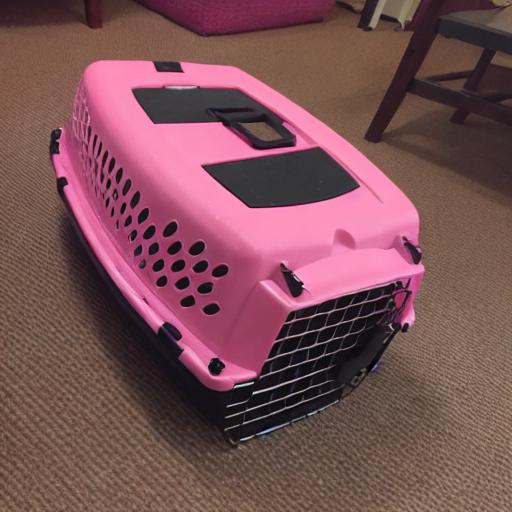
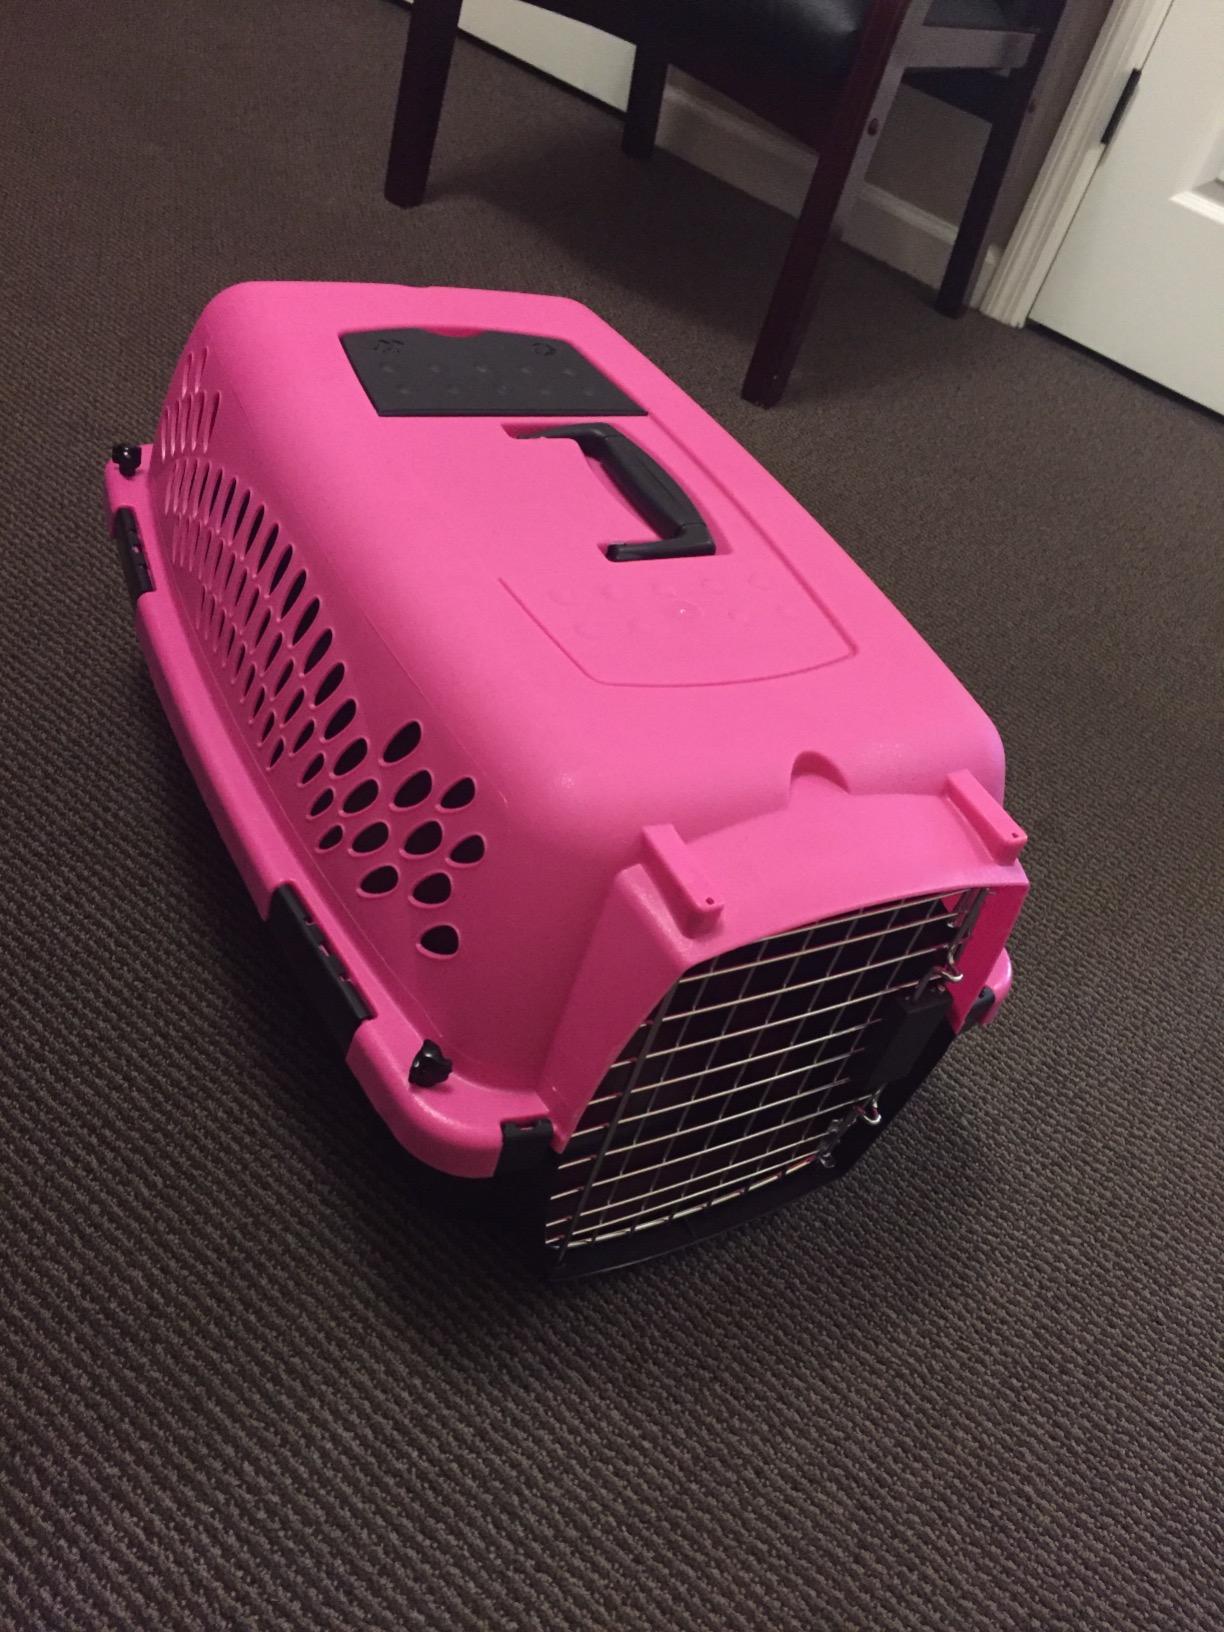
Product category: items_kennel
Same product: no